Anton Hanak

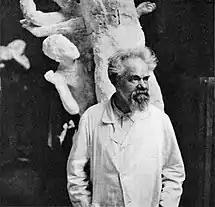
Anton Hanak (c.1933), photograph by

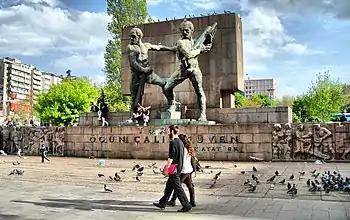
The Trust Monument in Ankara (2011)

Anton Hanak (22 March 1875, Brünn – 7 January 1934, Vienna) was an Austrian sculptor and art Professor. His works tend to have a visionary-symbolic character, related to Expressionism.